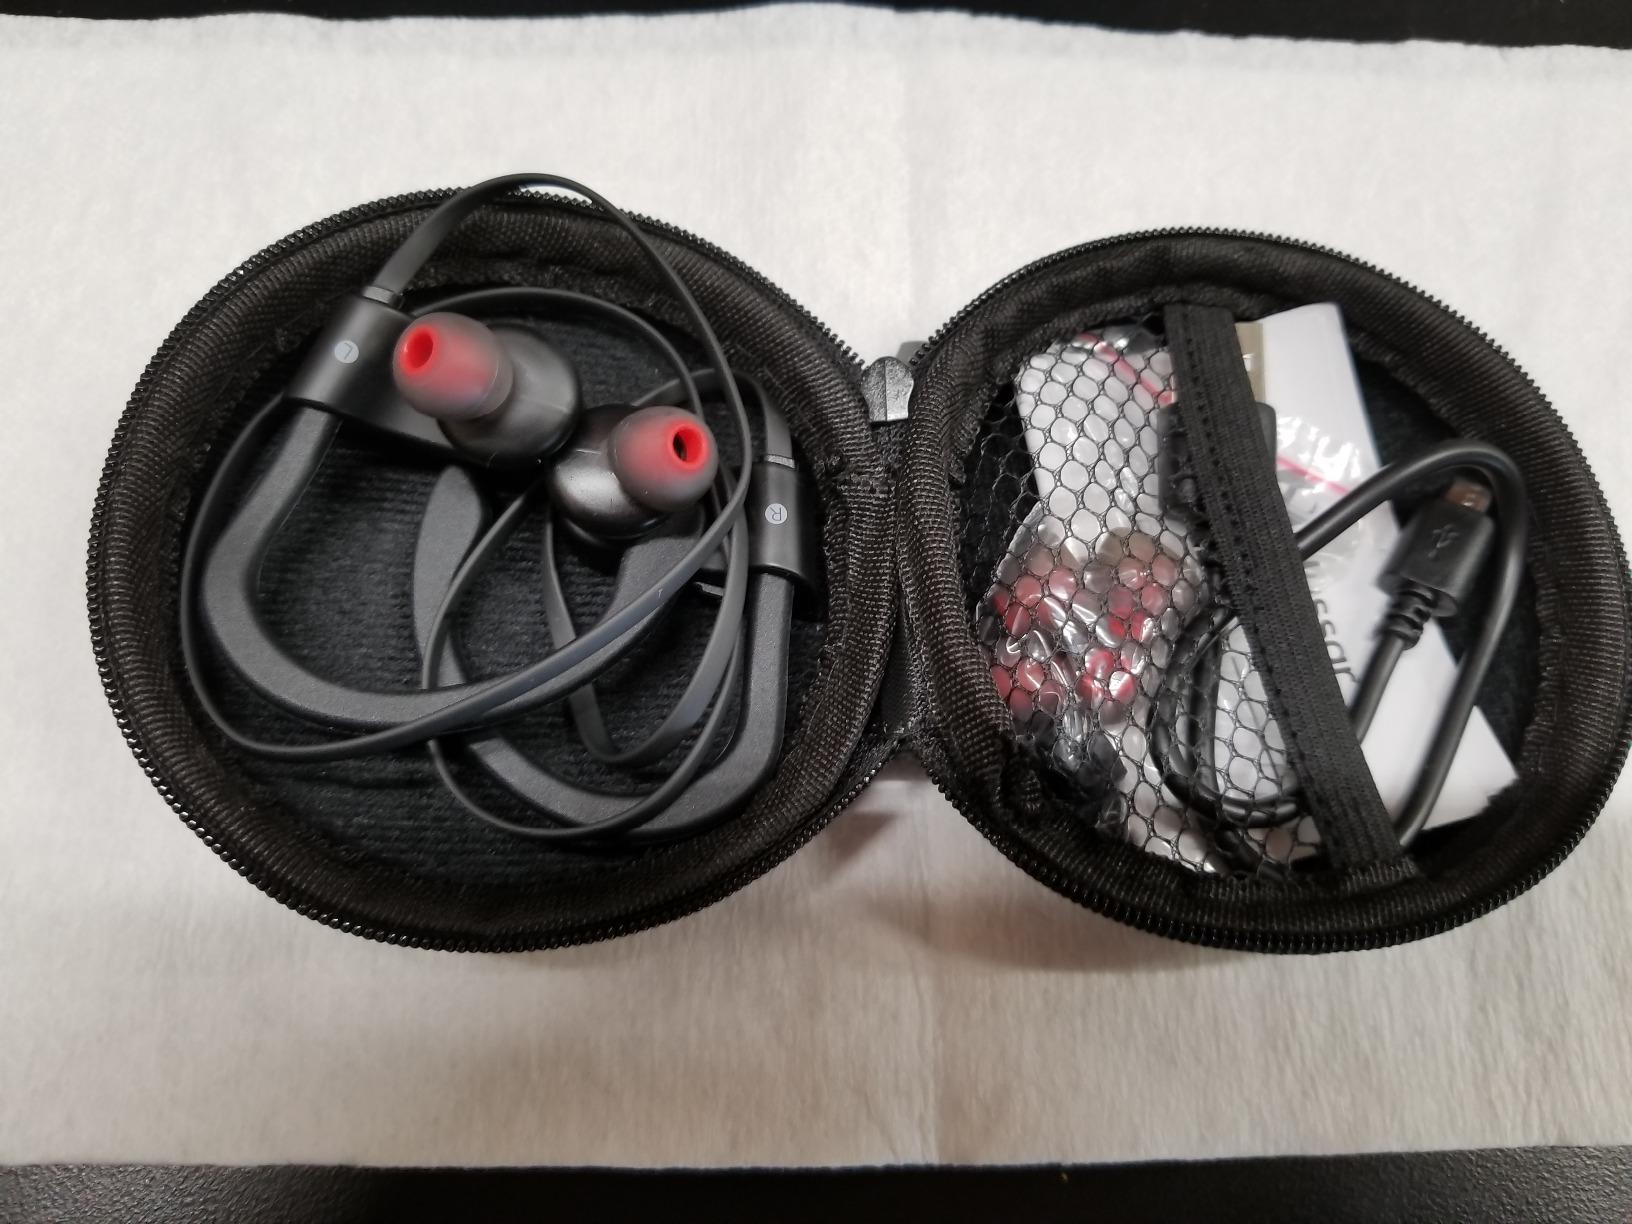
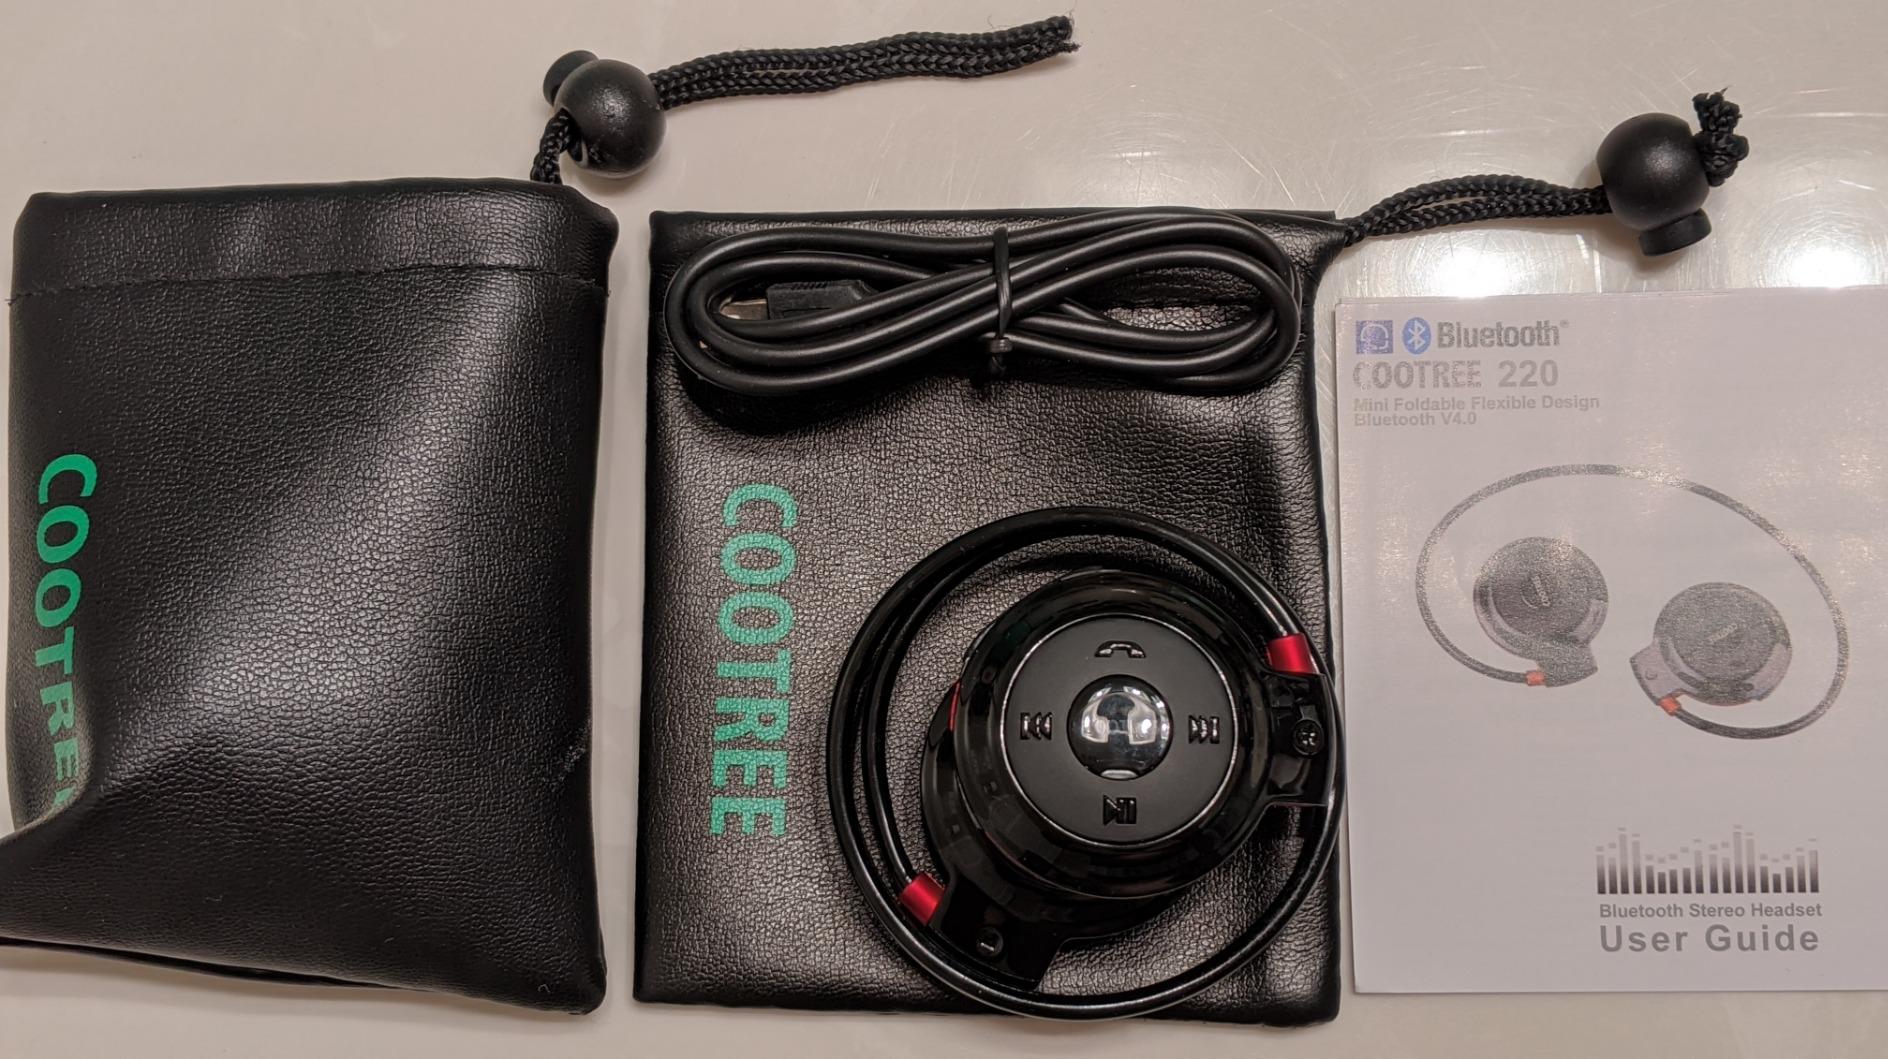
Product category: headphones
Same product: no